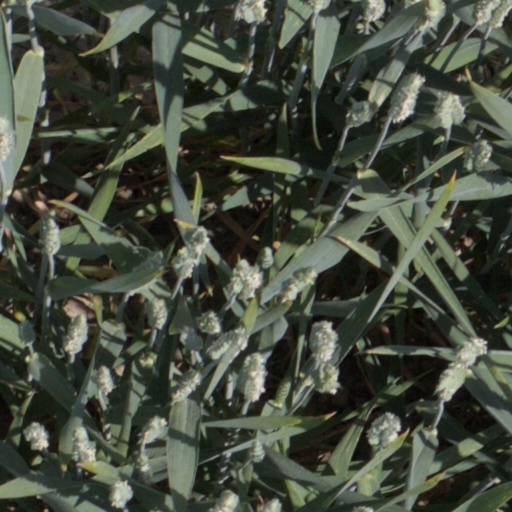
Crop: wheat